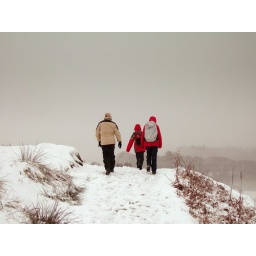
walking by Rydal water in the snow